Halshka Hulevychivna

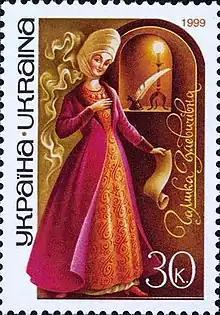
Ukrainian postage stamp with Halshka Hulevychivna

Yelyzaveta Vasylivna Hulevych, known as Halshka Hulevychivna (c. 1575 or 1577 - 1642, Lutsk, Volyn) was a Ukrainian noblewoman and philanthropist, who founded the Kyiv Brotherhood Epiphany Monastery and the Kyiv Brotherhood School, from which the Kyiv-Mohyla Academy traces its history. She also bequeathed money to the Lutsk brotherhood. She cared about the development of spirituality and enlightenment. She is an Orthodox saint.